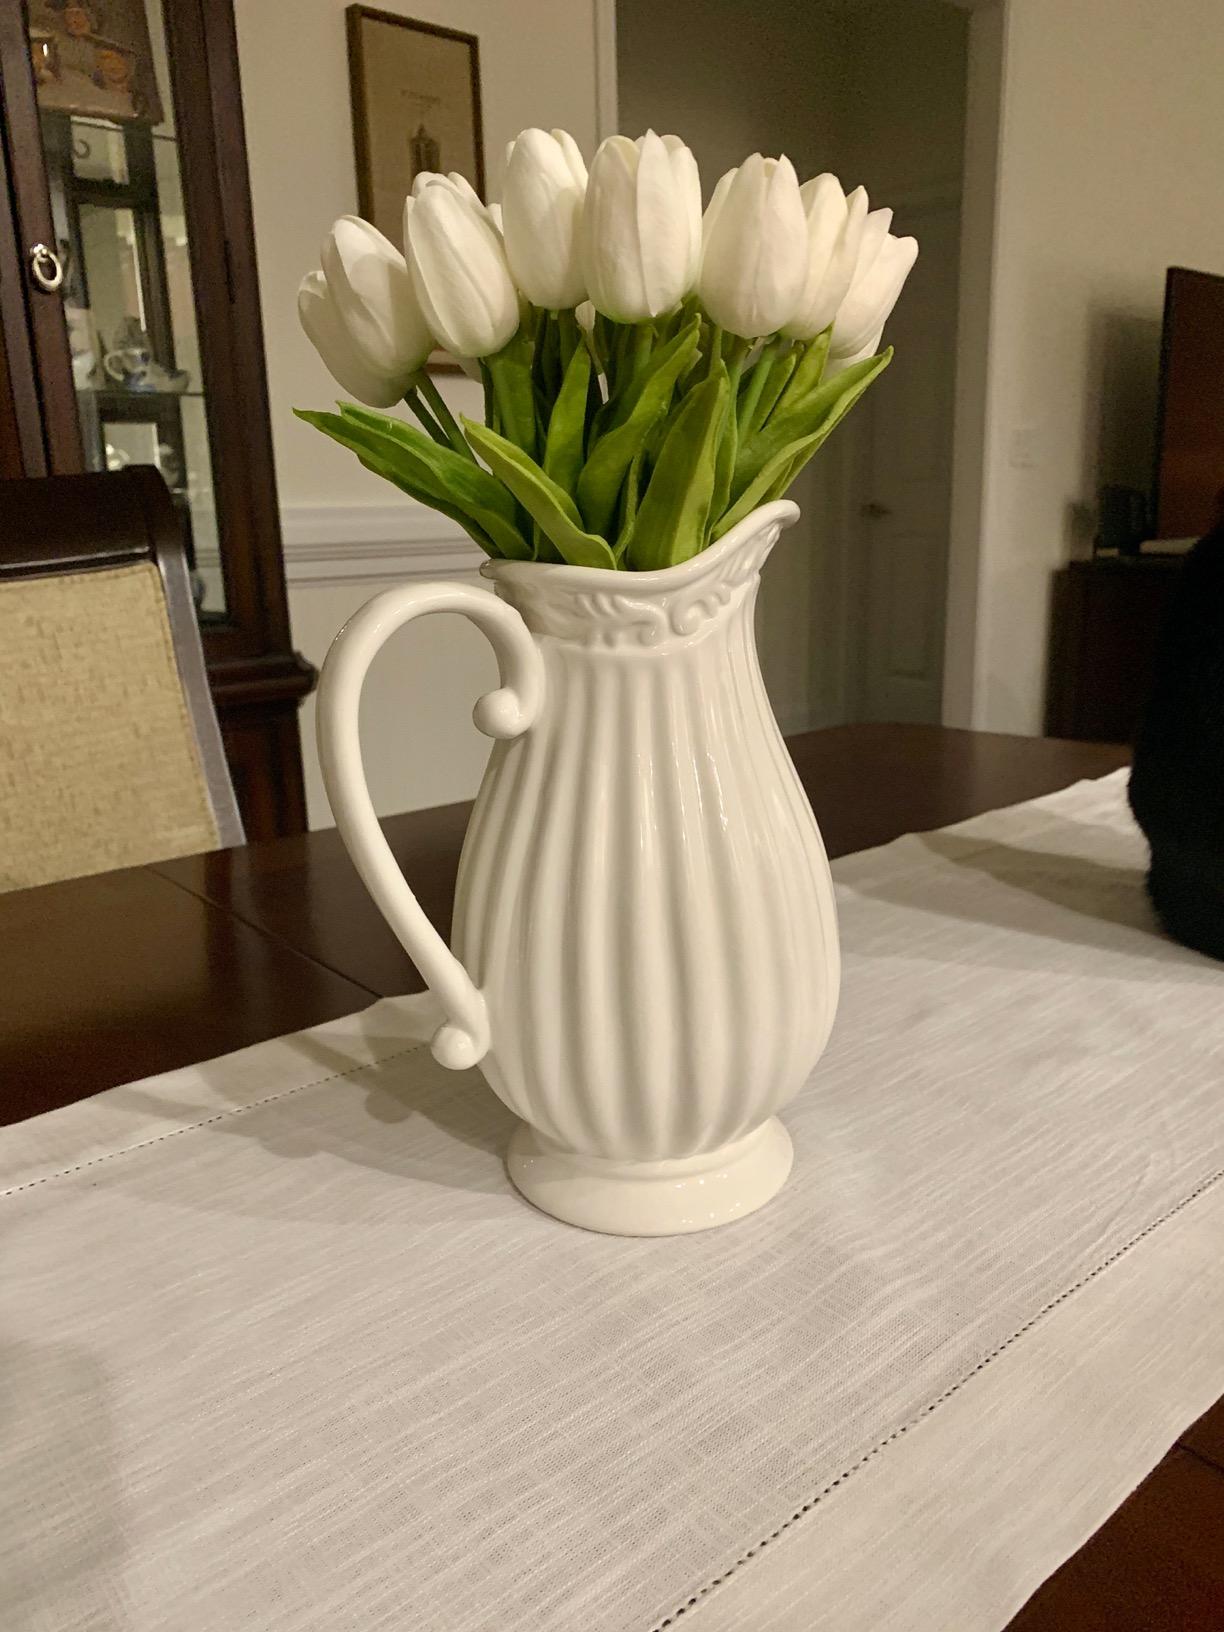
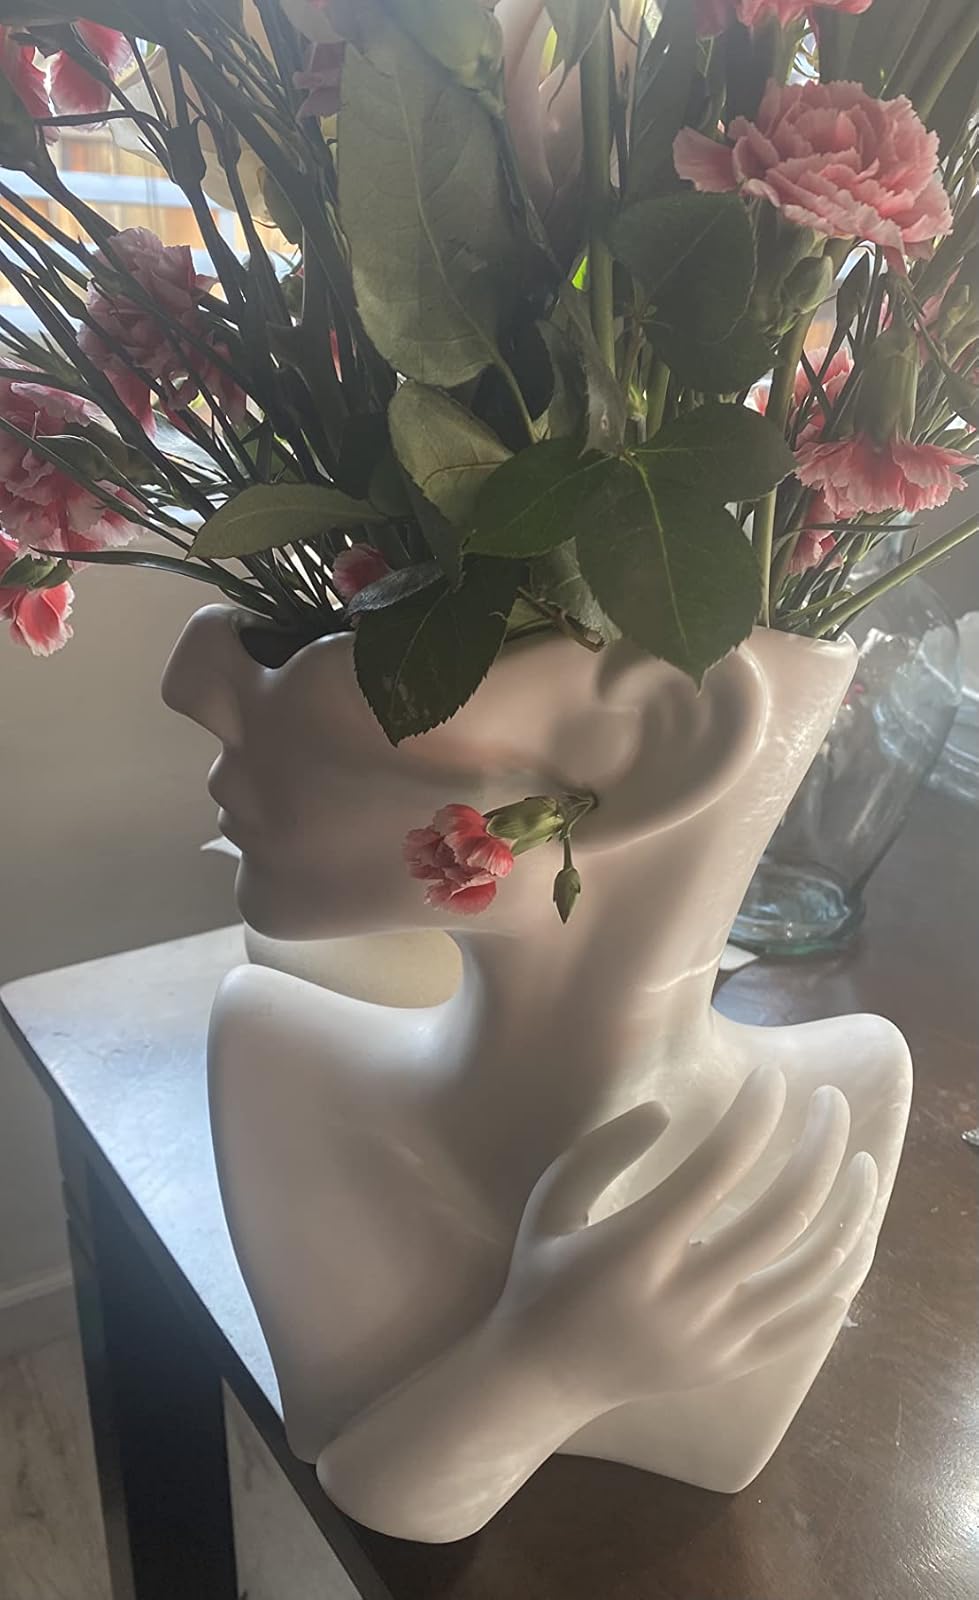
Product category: vase
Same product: no